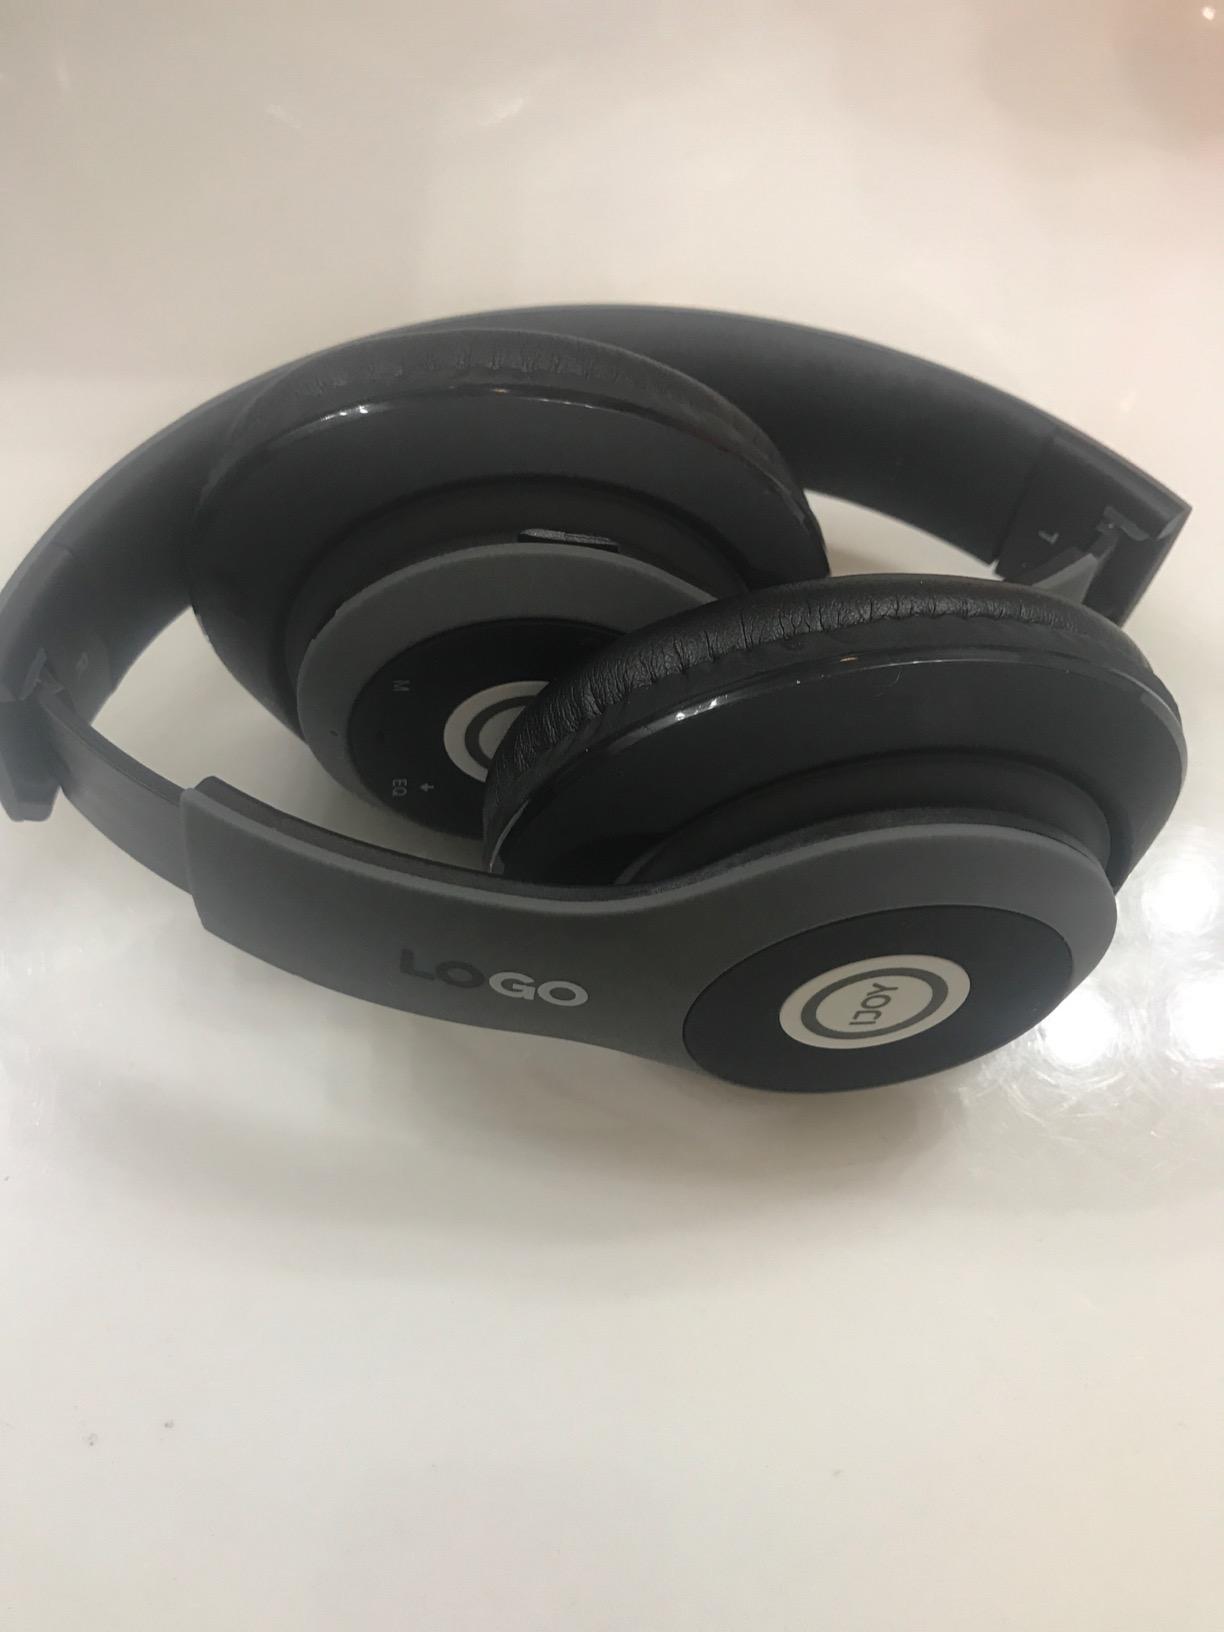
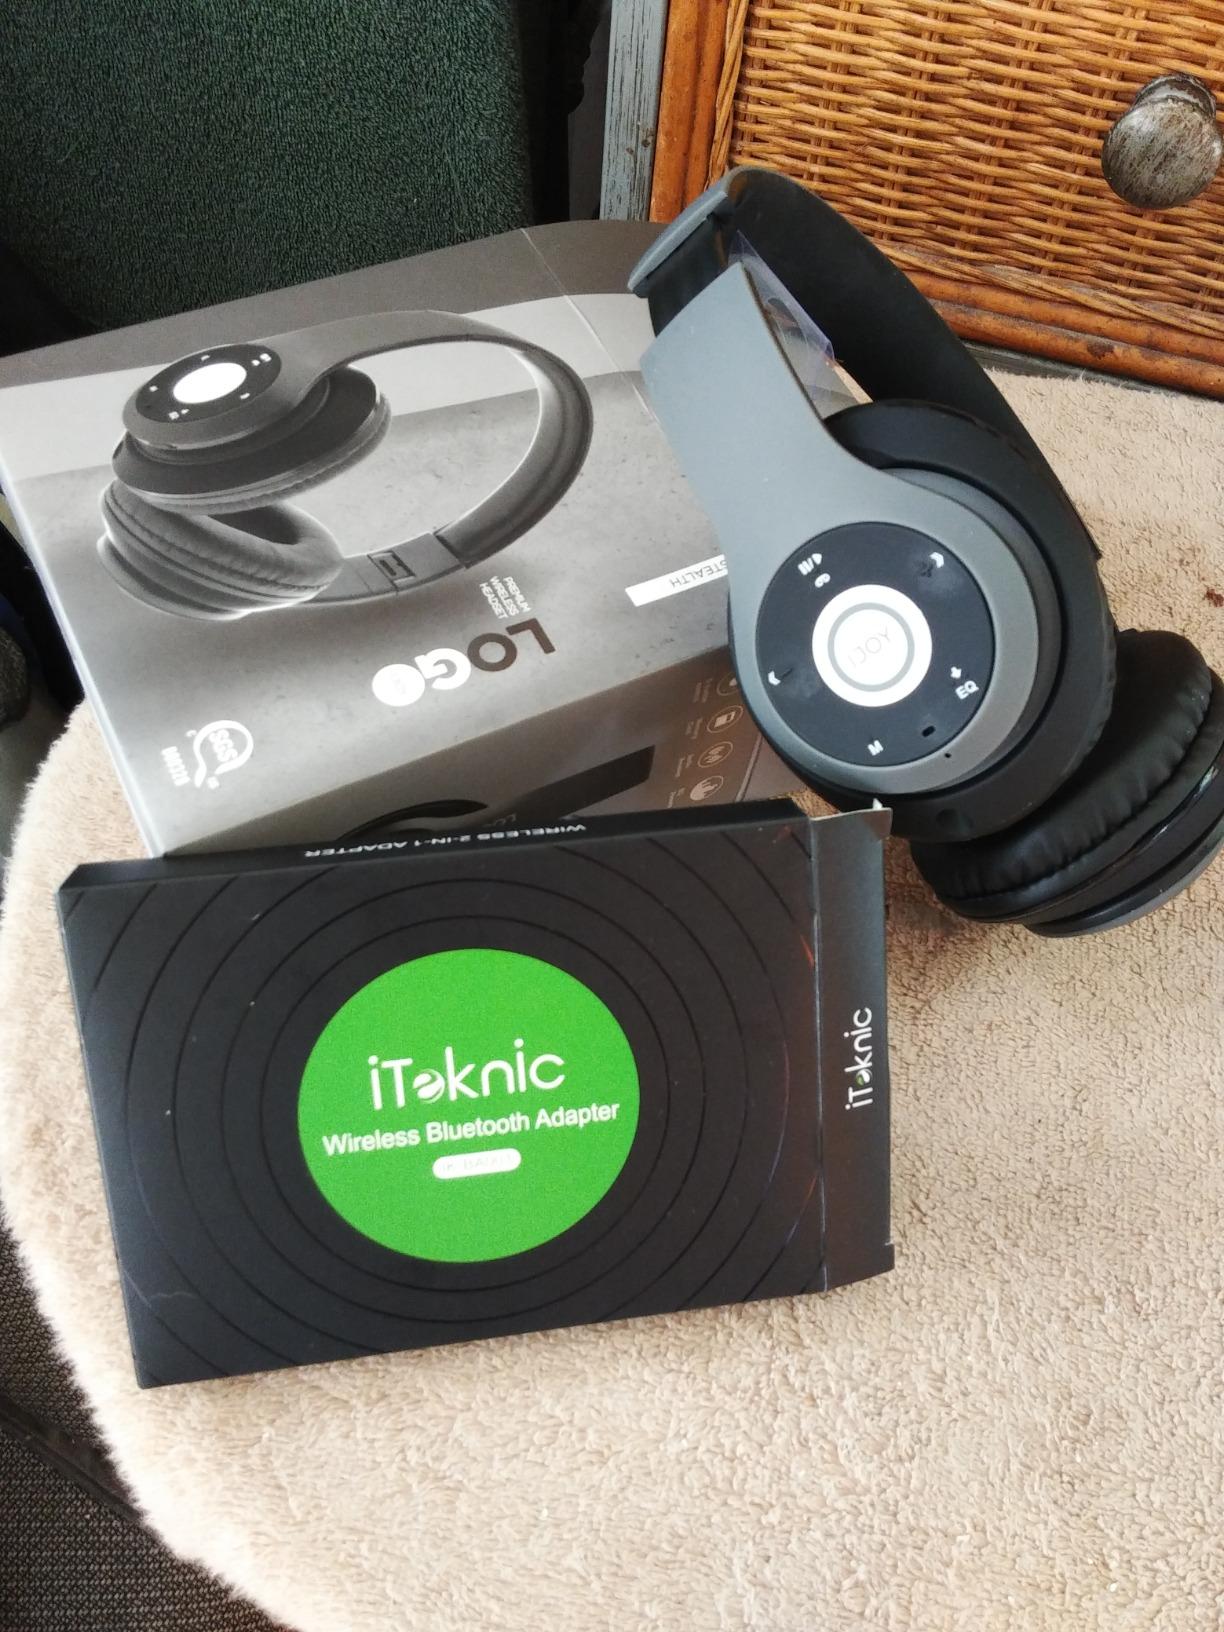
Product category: headphones
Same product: yes